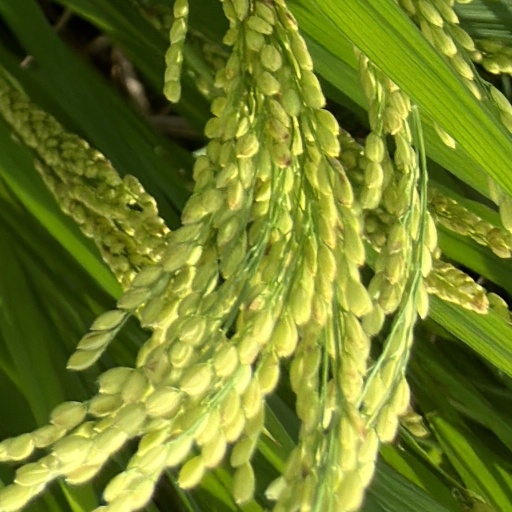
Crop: rice